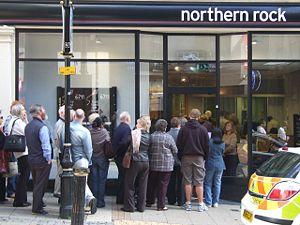
Le modèle de Diamond–Dybvig est une théorie économique donnant un cadre aux paniques bancaires et aux crises économiques qui s'ensuivent. Publié en 1983 par les économistes Douglas Diamond et Philip H. Dybvig, le modèle permet de comprendre comment une institution possédant des actifs à maturité longue et des dettes à maturité courte peut être instable.
Une salle de marchés est une salle où sont rassemblés les opérateurs de marché intervenant sur les marchés financiers.
L’Appel à la panique bancaire du 7 décembre 2010 a été lancé par Yann Sarfati et Arnaud Varnier vite rejoints par Géraldine Feuillien à la suite du visionnage d’une interview sur le site de Presse-Océan de l'ancien joueur de football français Éric Cantona qui s'exprimait le 6 octobre 2010 sur « Comment faire la Révolution ». Relayé en France et dans certains autres pays par des collectifs d'internautes, cet appel est devenu un phénomène médiatique sur Internet, puis a été traité par les médias classiques en France et dans plusieurs pays européens. Il a entraîné des réactions, généralement négatives, de la part de professionnels de la finance, de responsables politiques ou encore de dirigeants de partis politiques.